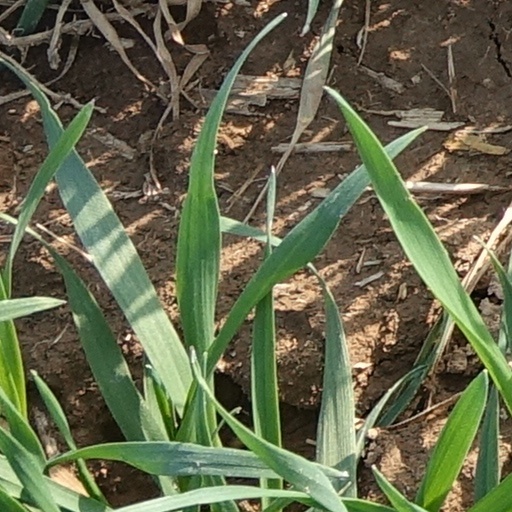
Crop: wheat